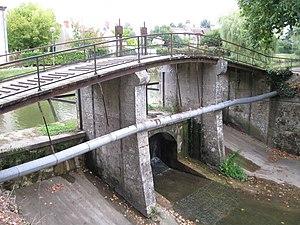
Déversoir sur le canal d'Orléans, Combleux, Loiret, France
Le tableau ci-après dresse la liste des ouvrages du canal d'Orléans à savoir 29 écluses permettant le franchissement des 26 biefs et divers autres ouvrages.
Le bief de Combleux est une section du canal d'Orléans et constitue le débouché historique en Loire du canal. D’une longueur de 5 450 m, il est presque entièrement situé sur la commune de Chécy, l’extrémité aval empiétant sur la commune de Combleux, l’écluse de Pont-aux-Moines étant quant à elle située sur la commune de Mardié.